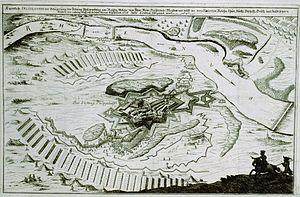
Charles de Faultrier du Fay, ou Dufay, seigneur de Malleval, mort en 1693, est un général français.
Le siège de Philippsburg est un épisode de la fin de la guerre de Hollande (1676).